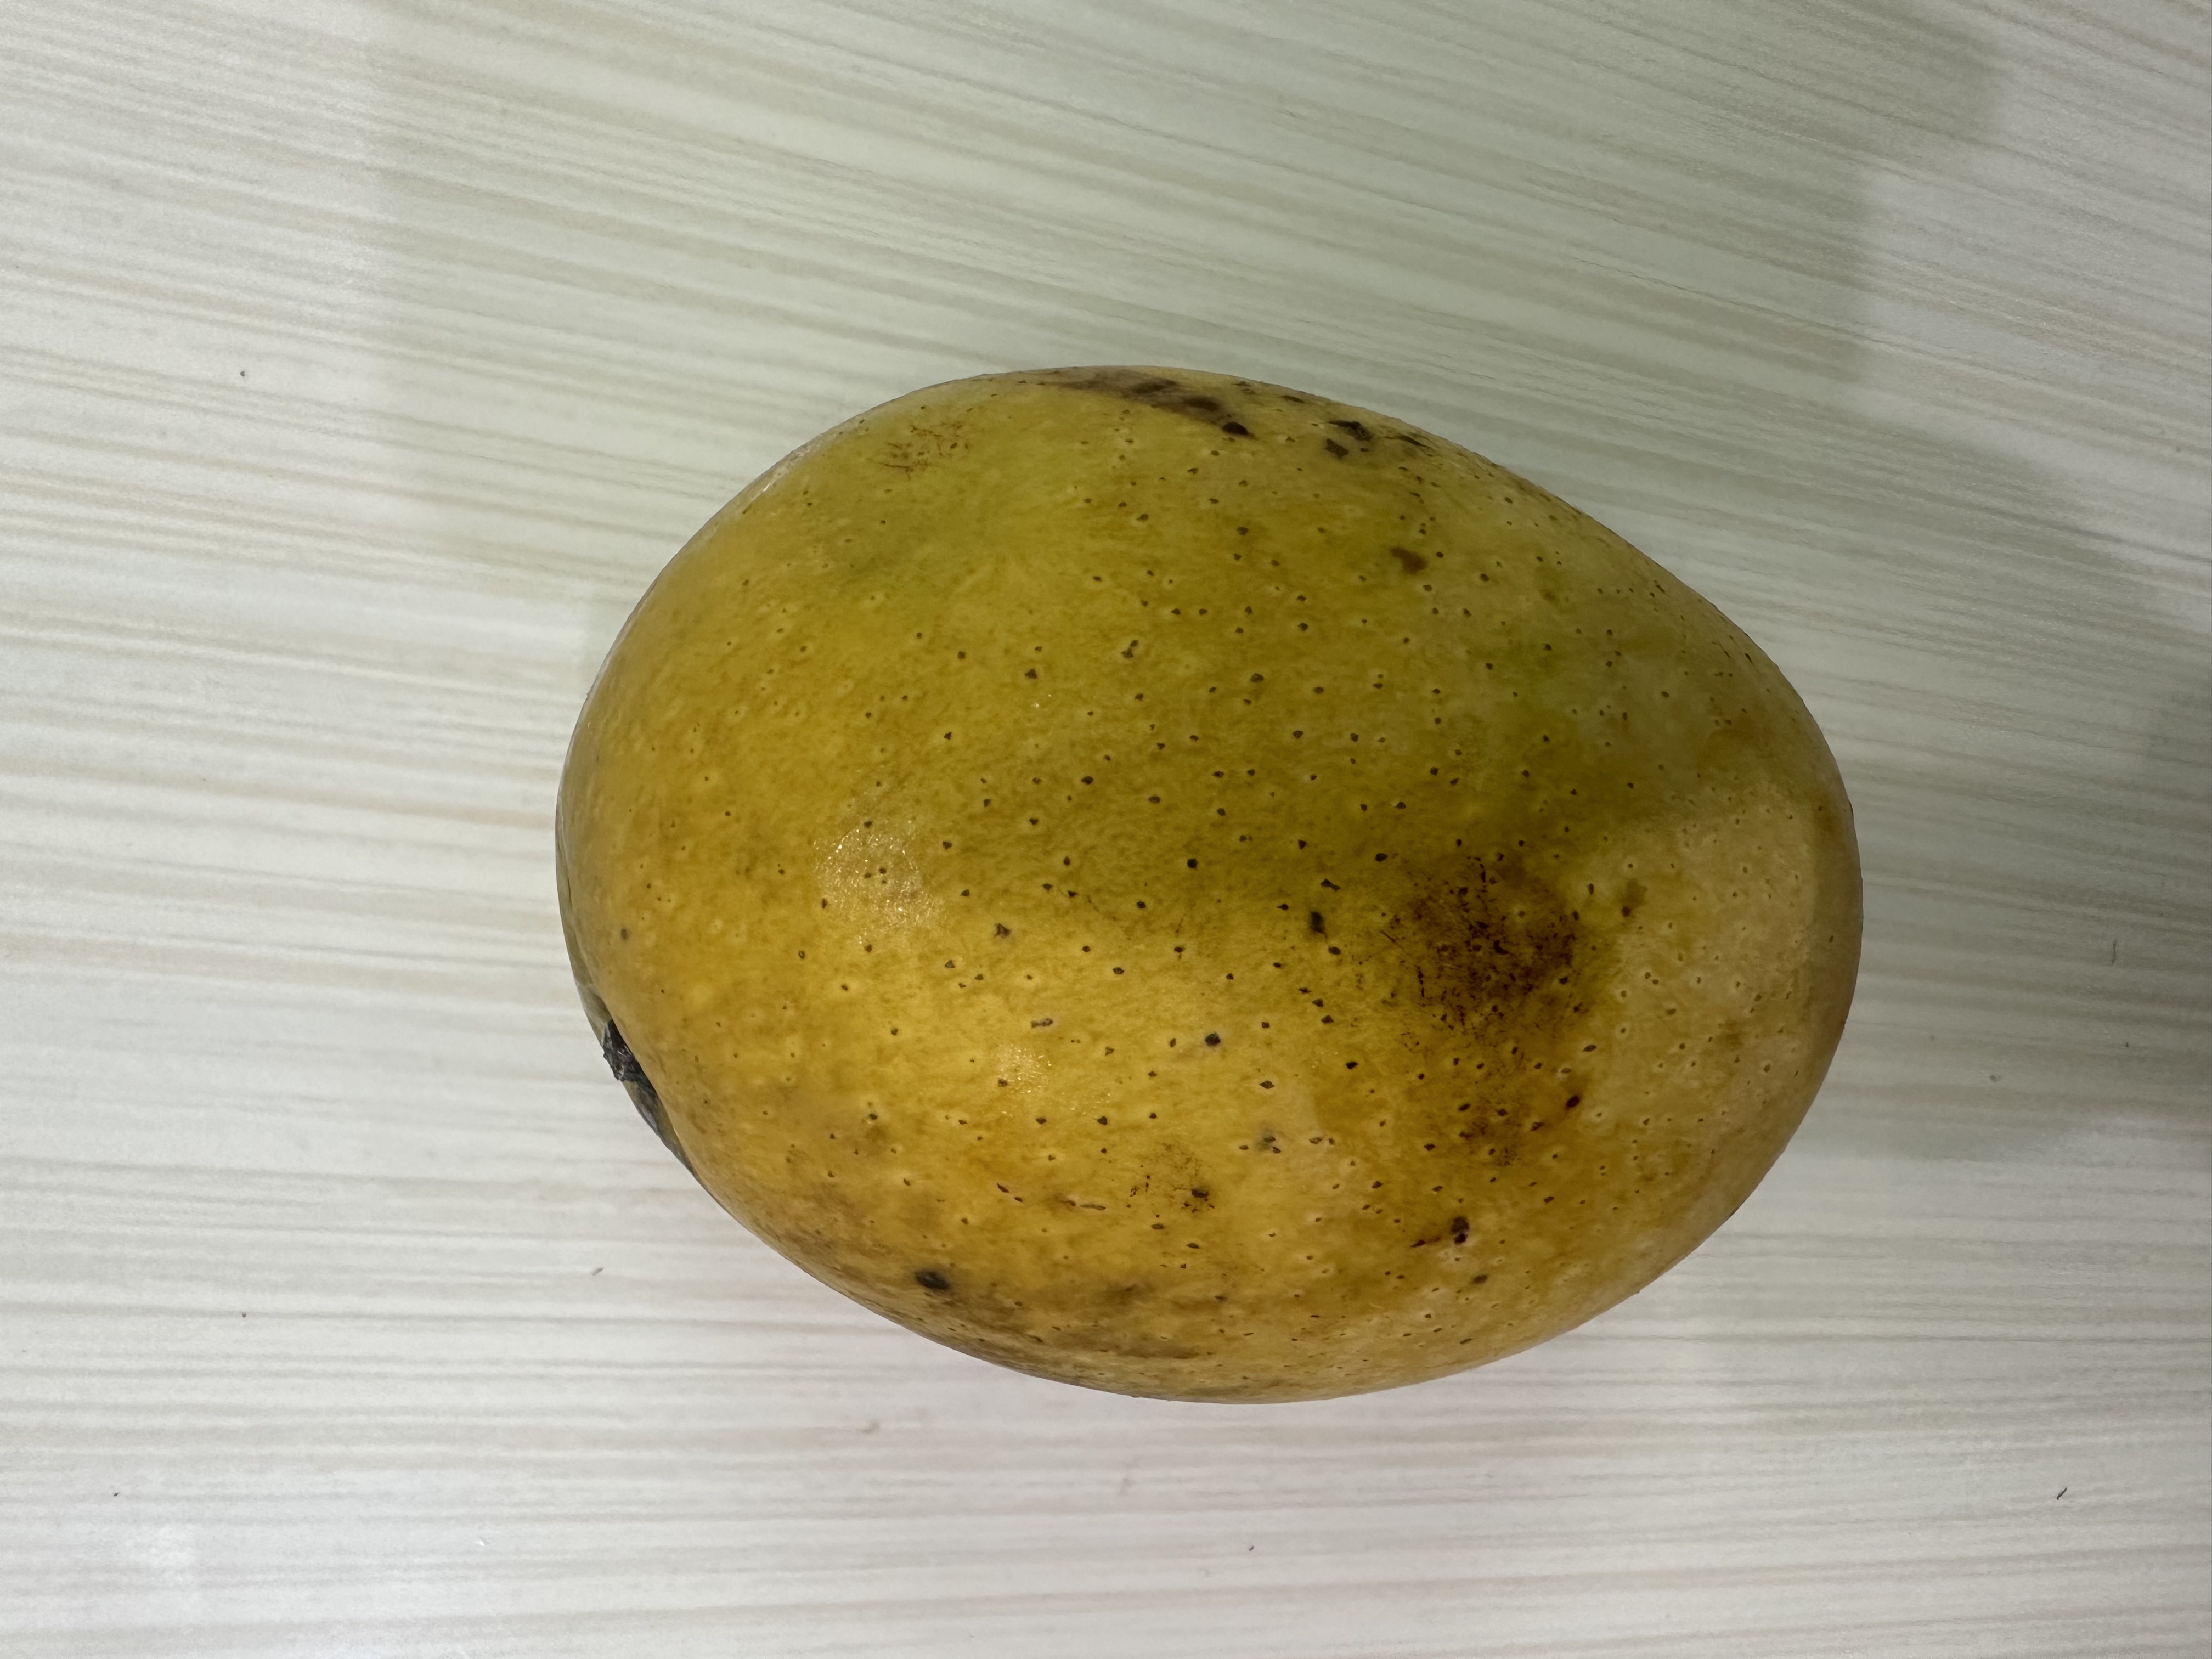
Mango variety: Kanchon Langra